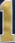
Number: 1